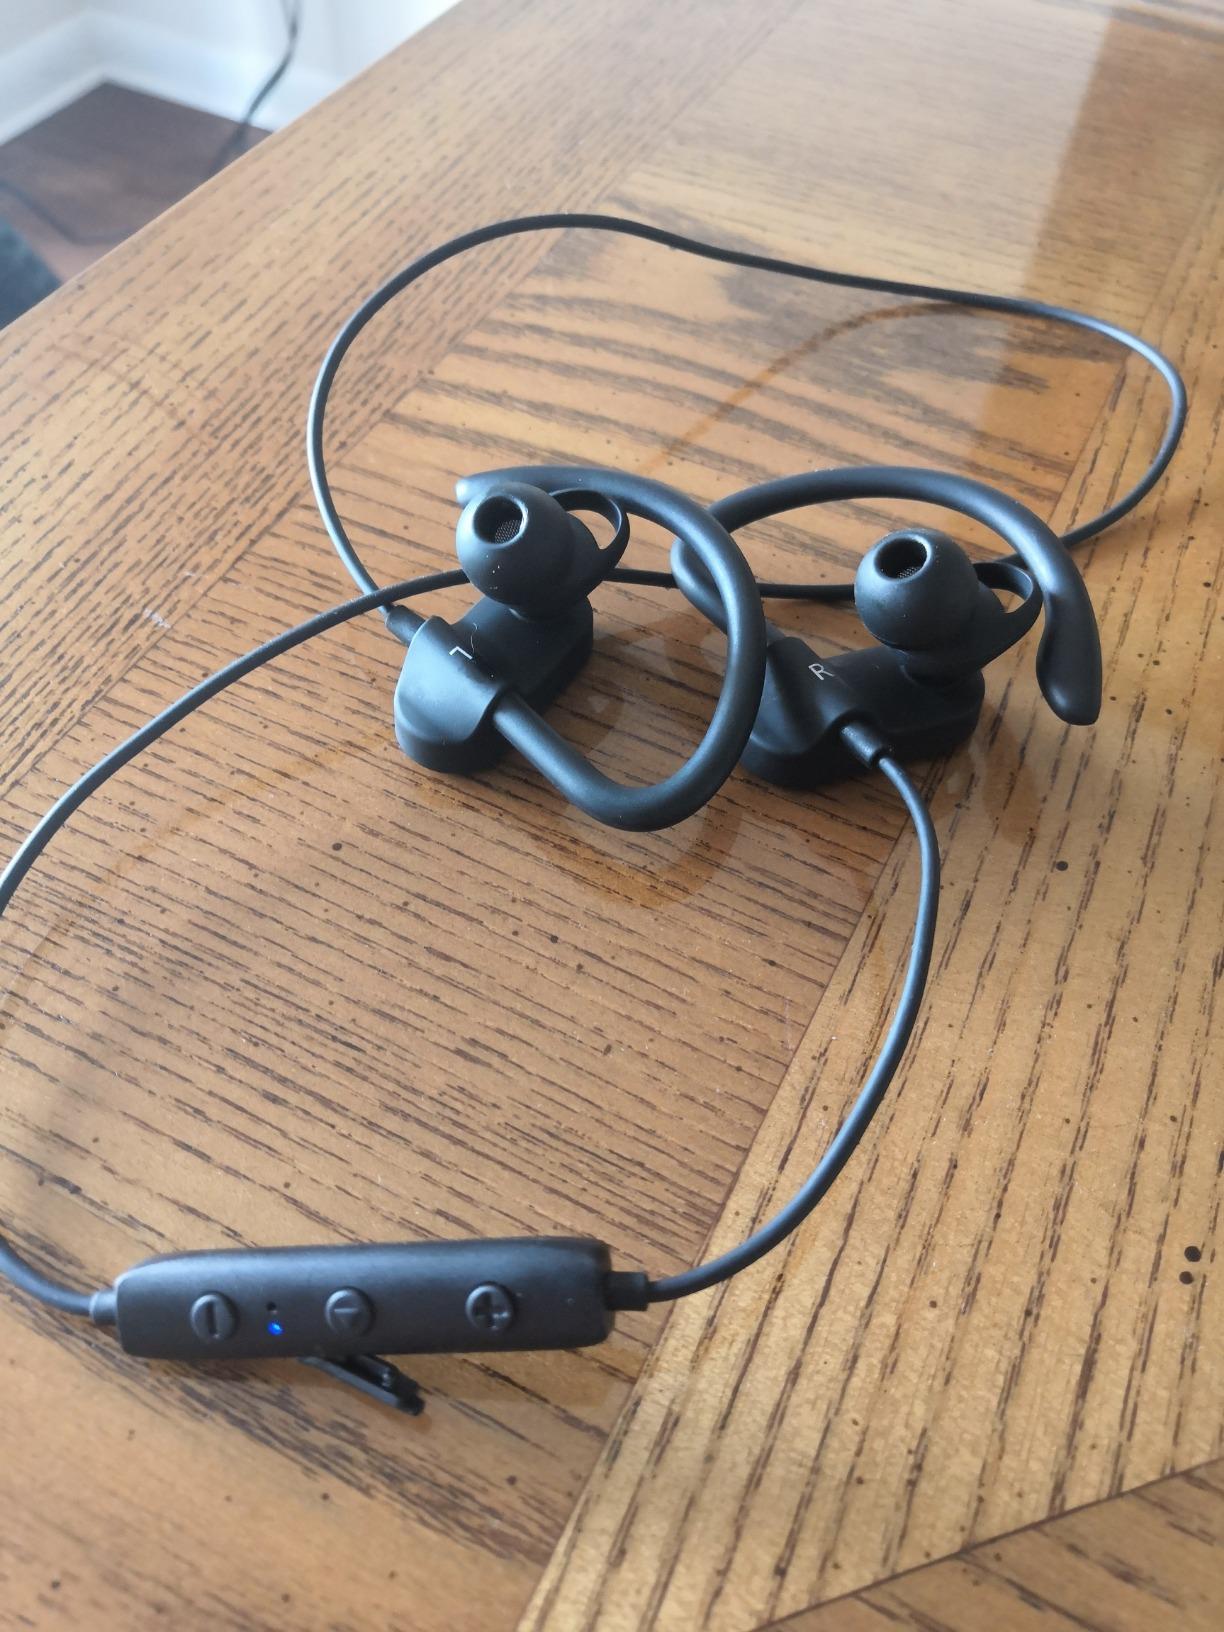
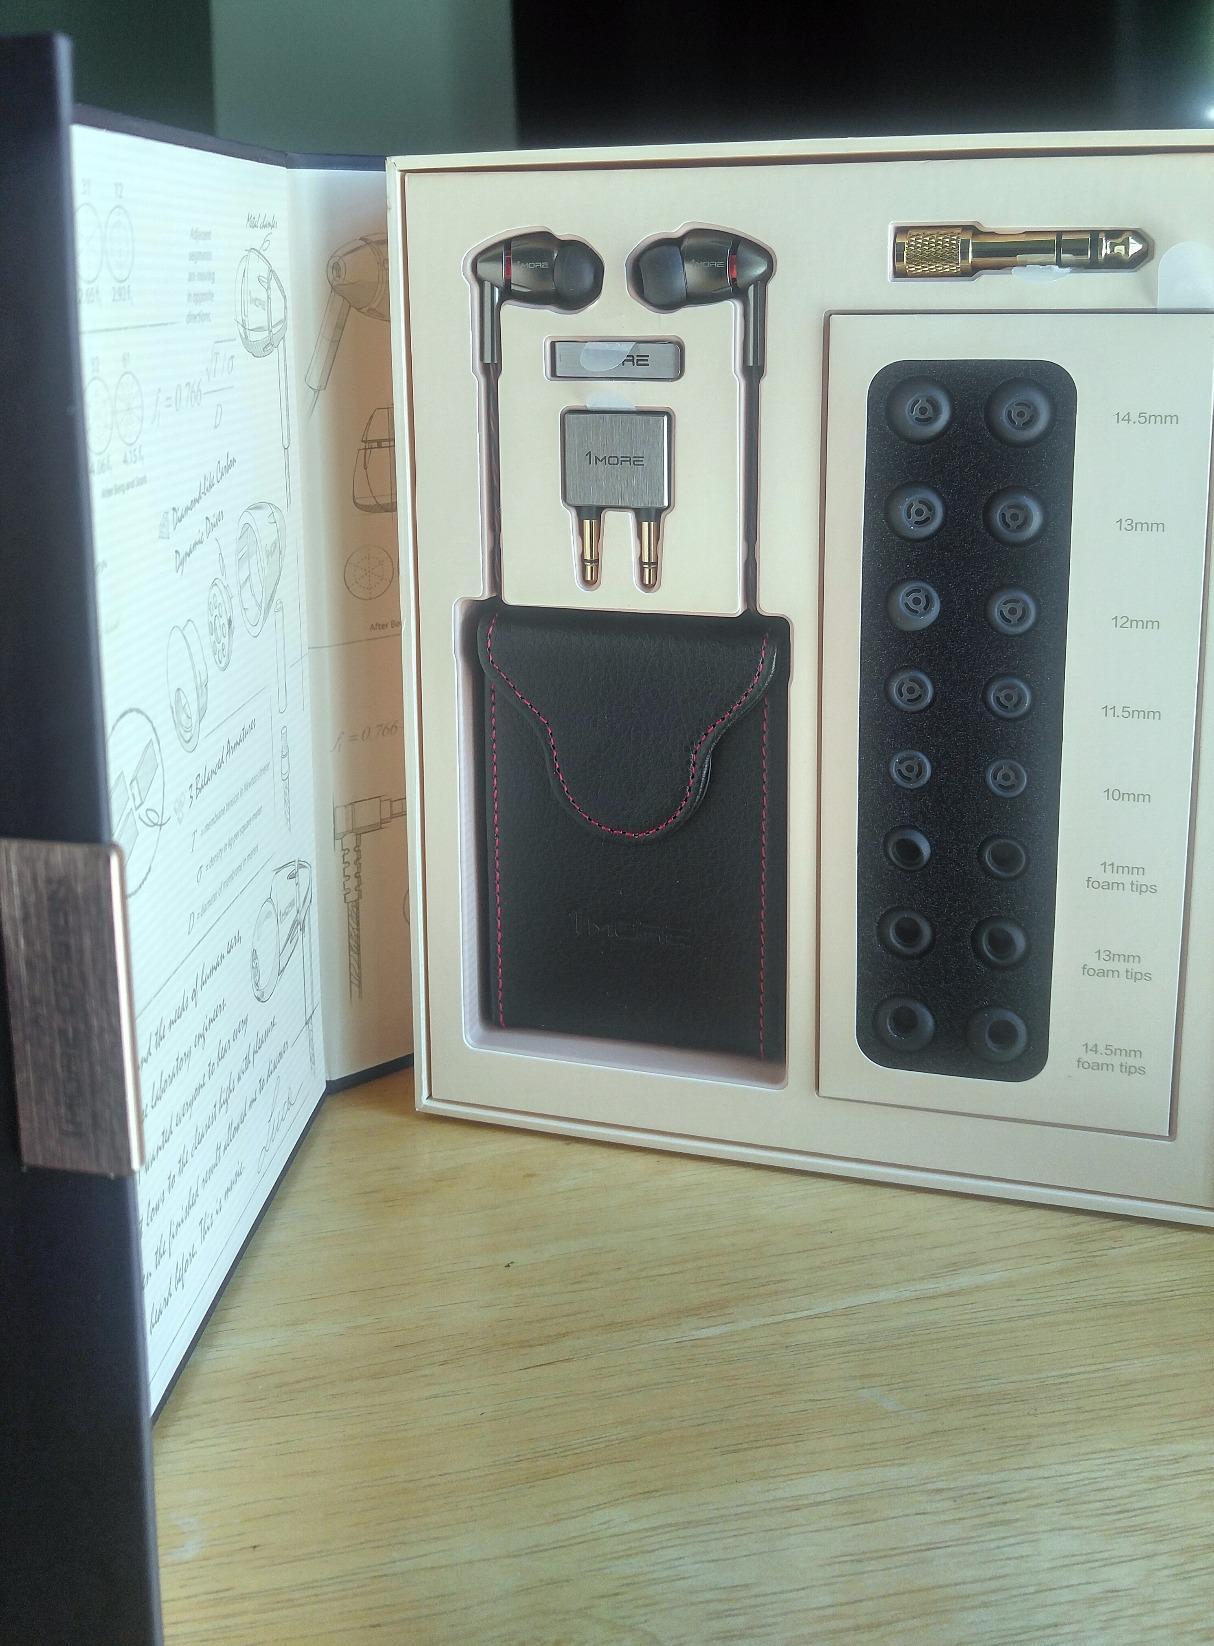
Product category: headphones
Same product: no